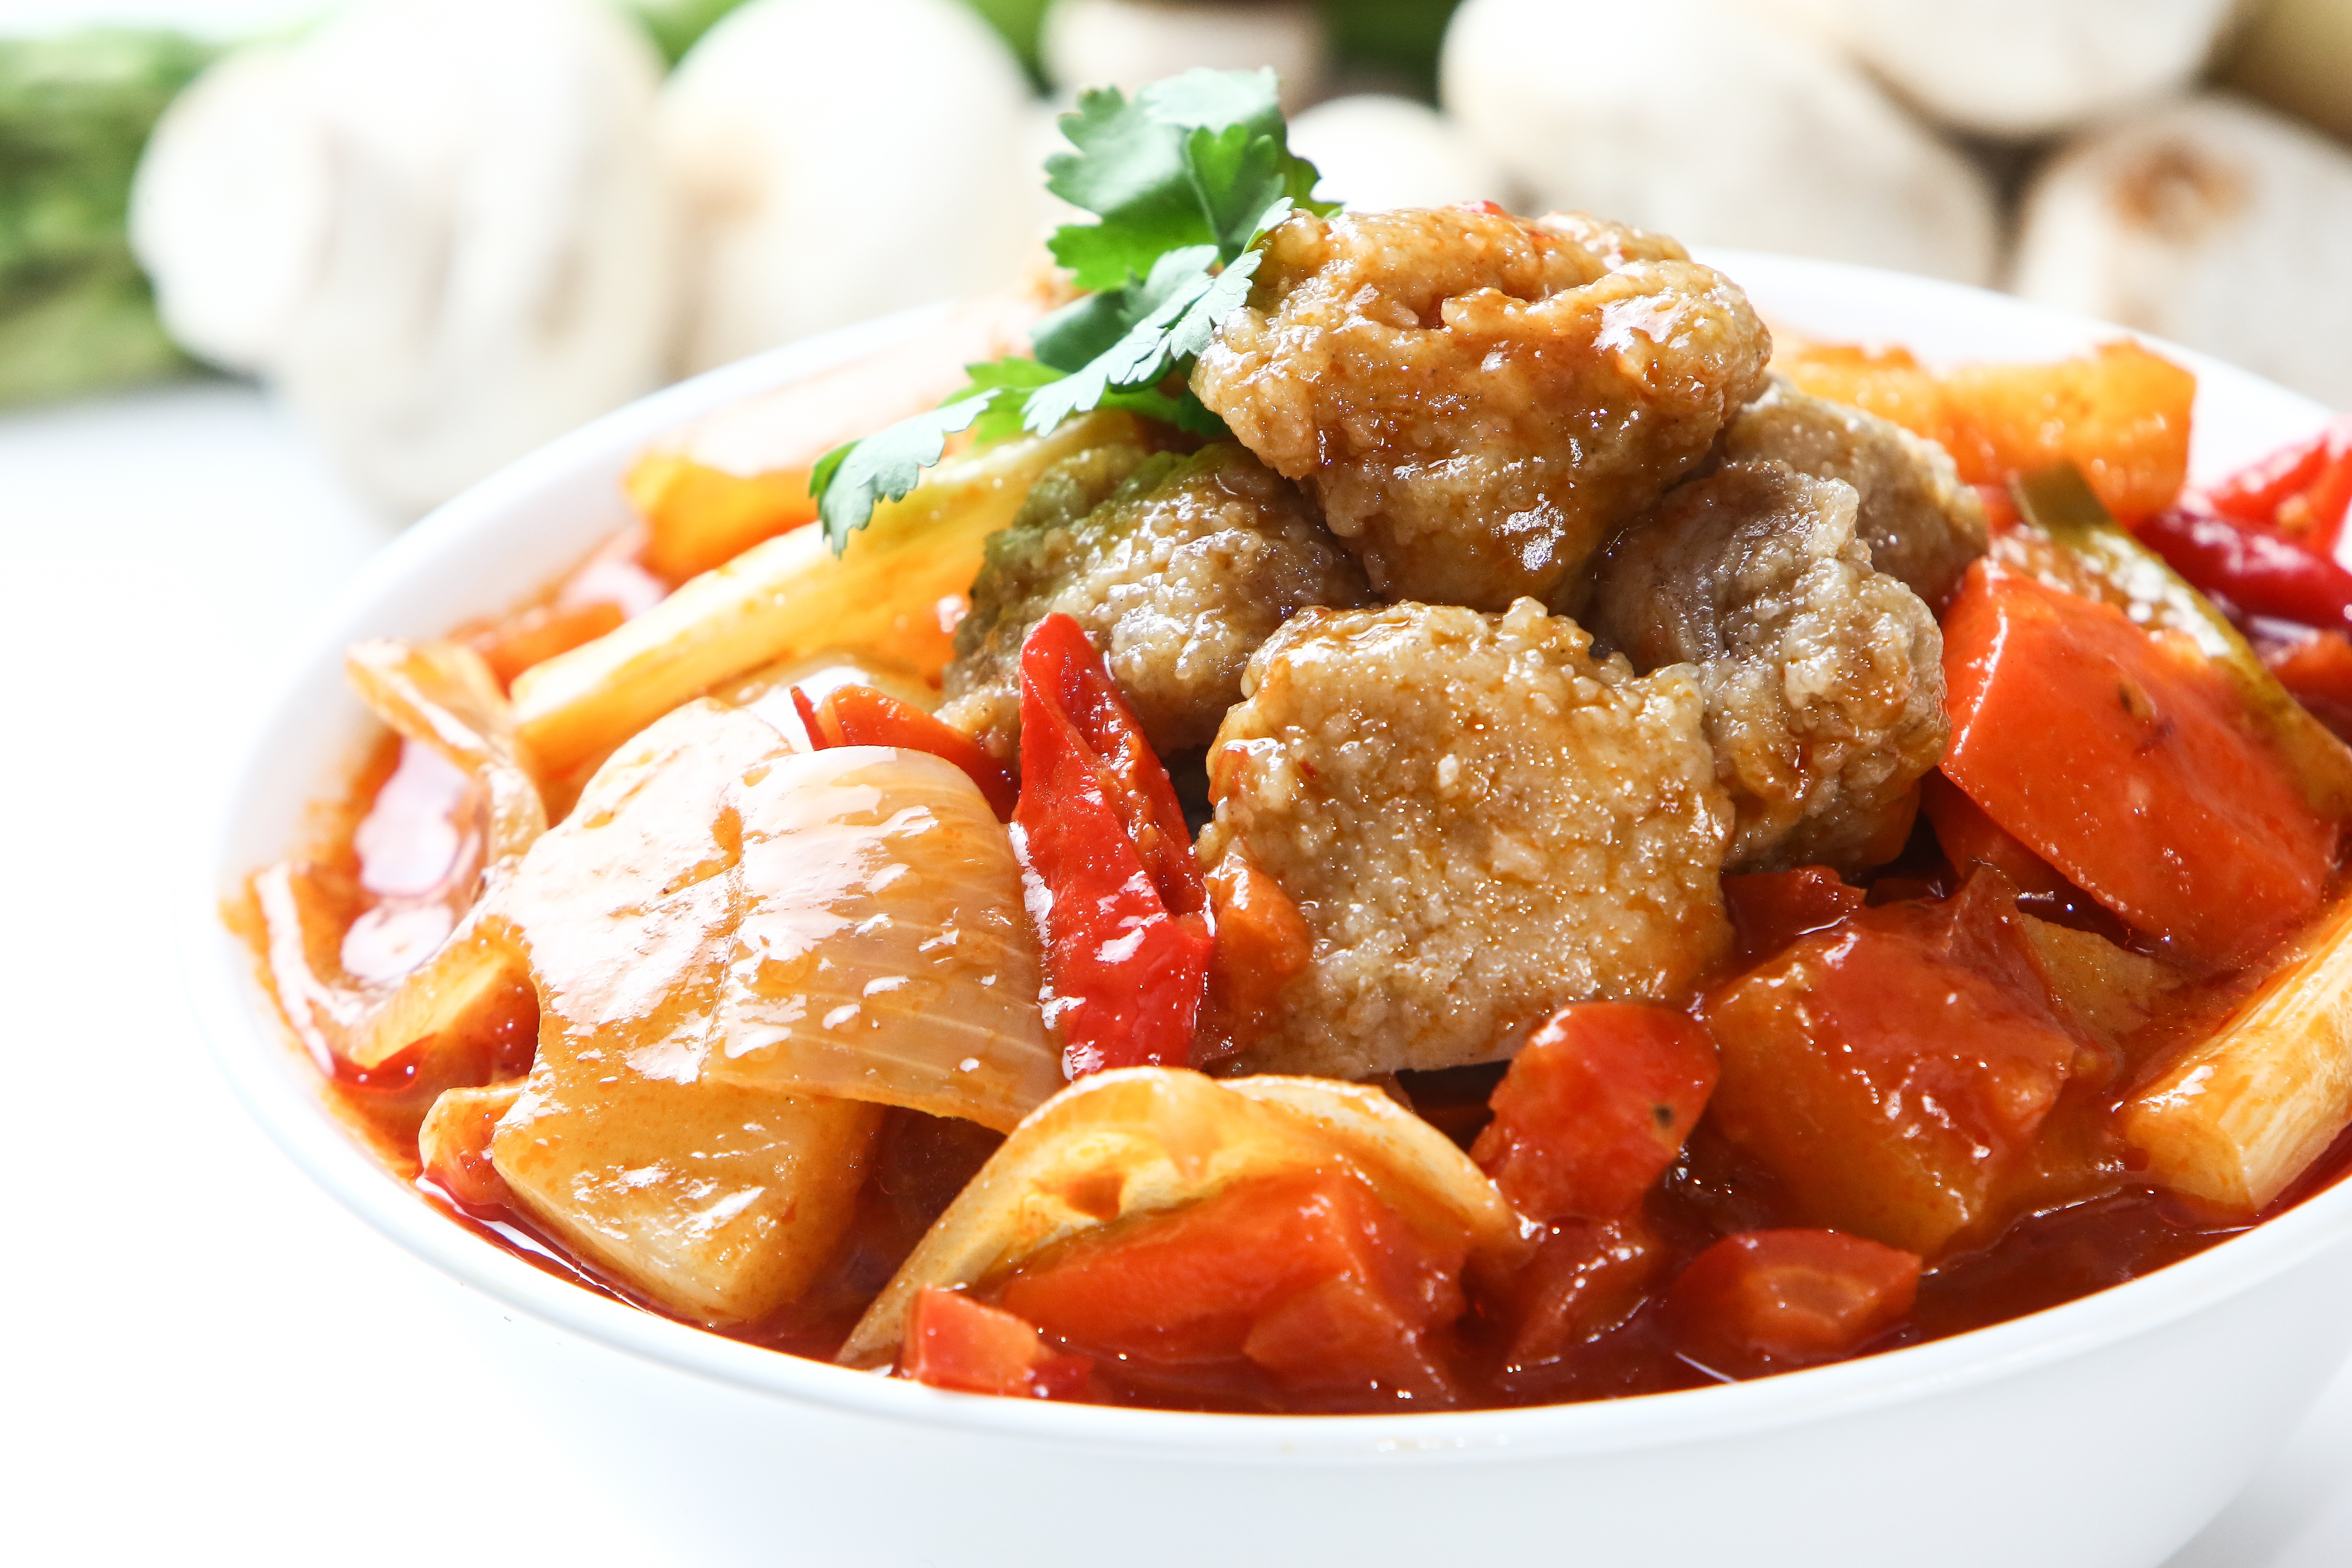
dish, food, produce, vegetable, gourmet, meat, cuisine, stew, asian food, background, taiwan, vegetarian food, curry, chinese cuisine, fruits and vegetables, sweet and sour, xie, chinese food, plaza shadow